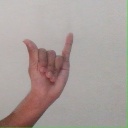
अक्षर: य